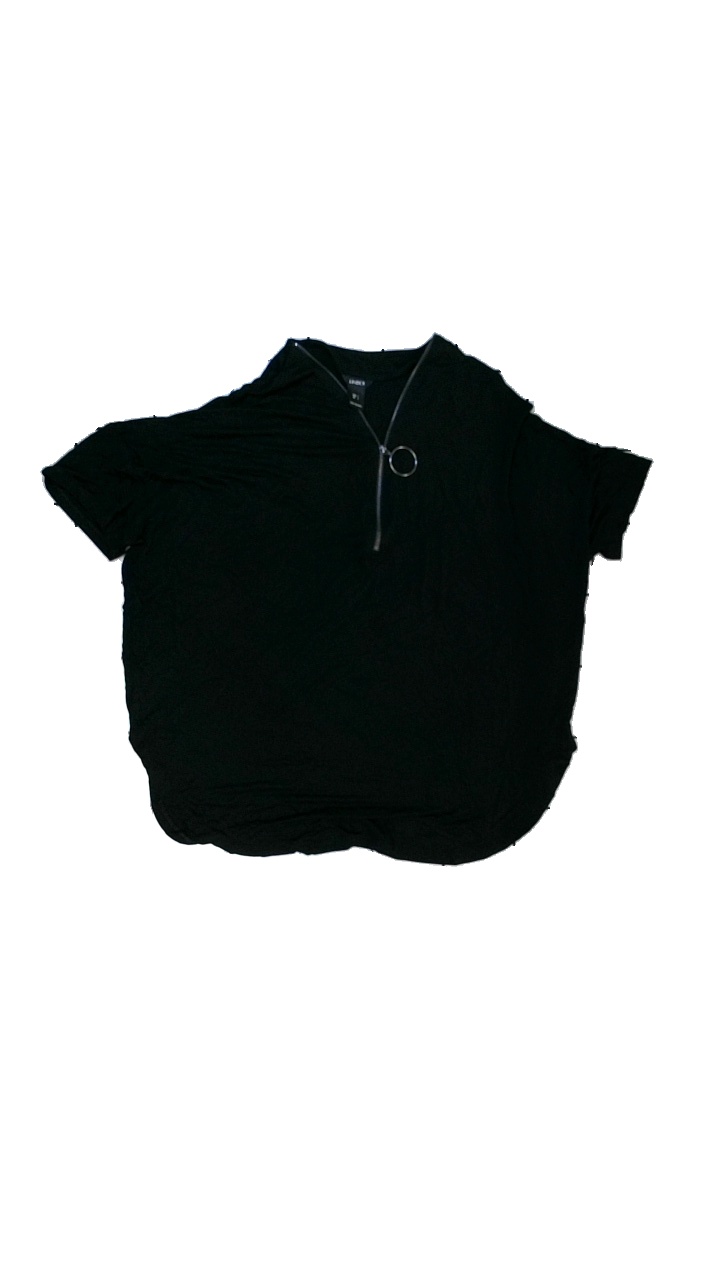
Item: Top (Ladies)
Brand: Lindex
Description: Top med grå dragkedja
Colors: Black
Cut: V-collar
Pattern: Other
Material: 100% viskos
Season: All
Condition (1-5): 5
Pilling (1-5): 5
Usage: Reuse
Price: <50